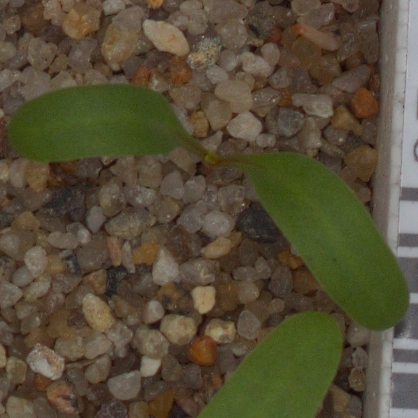
Label: sugar_beet